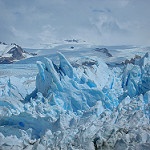
Label: glacier